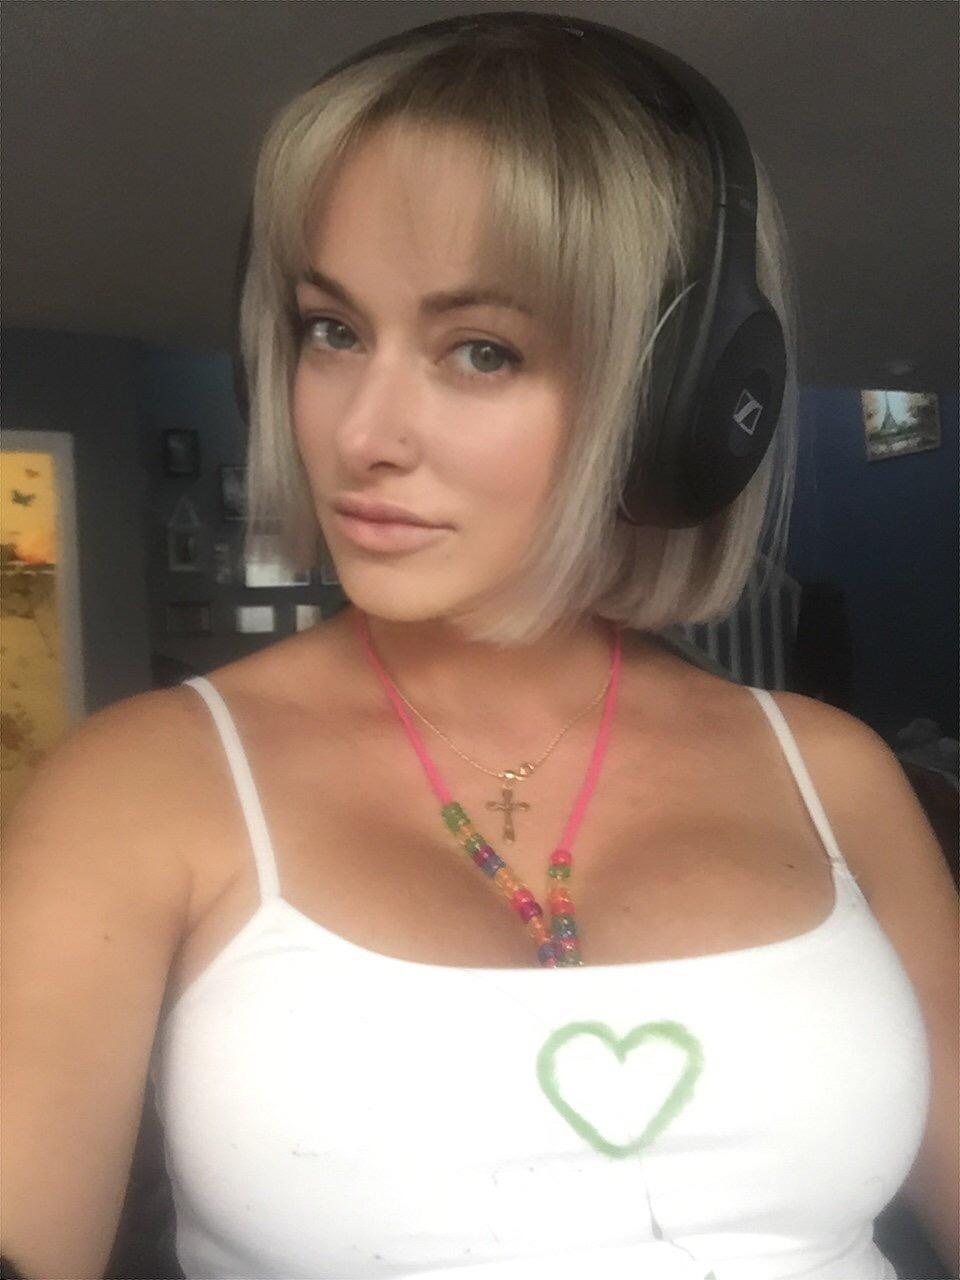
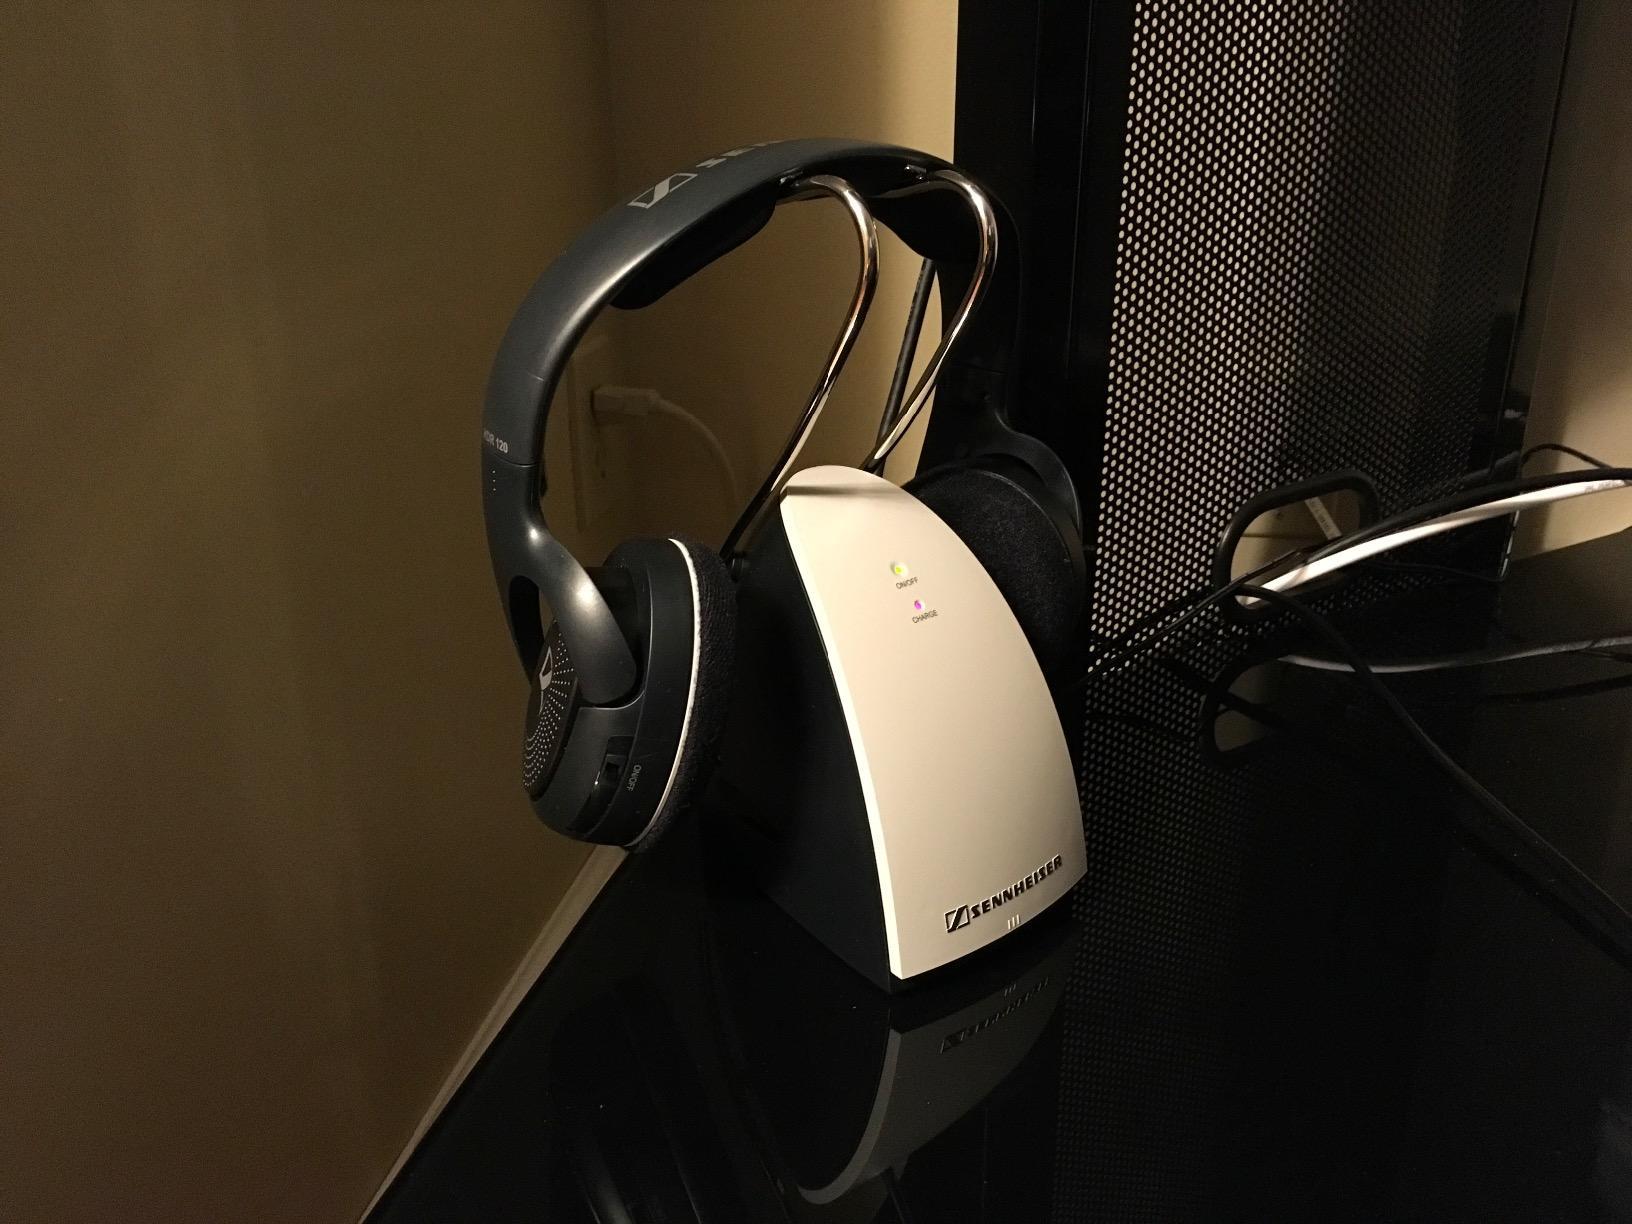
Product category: headphones
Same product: yes